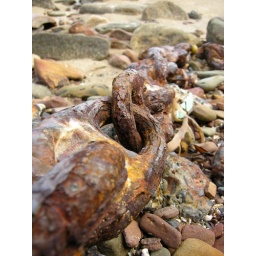
a rusty old chain in the sand at terrigal